Come Home and Meet My Wife

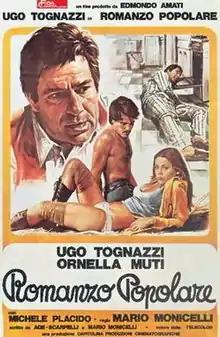

Romanzo popolare (internationally released as Come Home and Meet My Wife) is a 1974 Italian comedy drama film directed by Mario Monicelli. The film won the David di Donatello for Best Script.